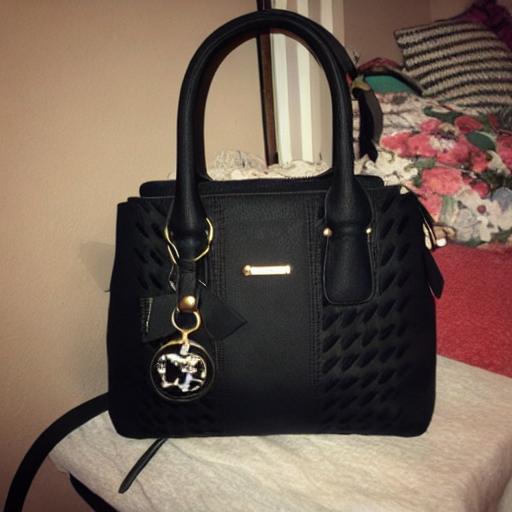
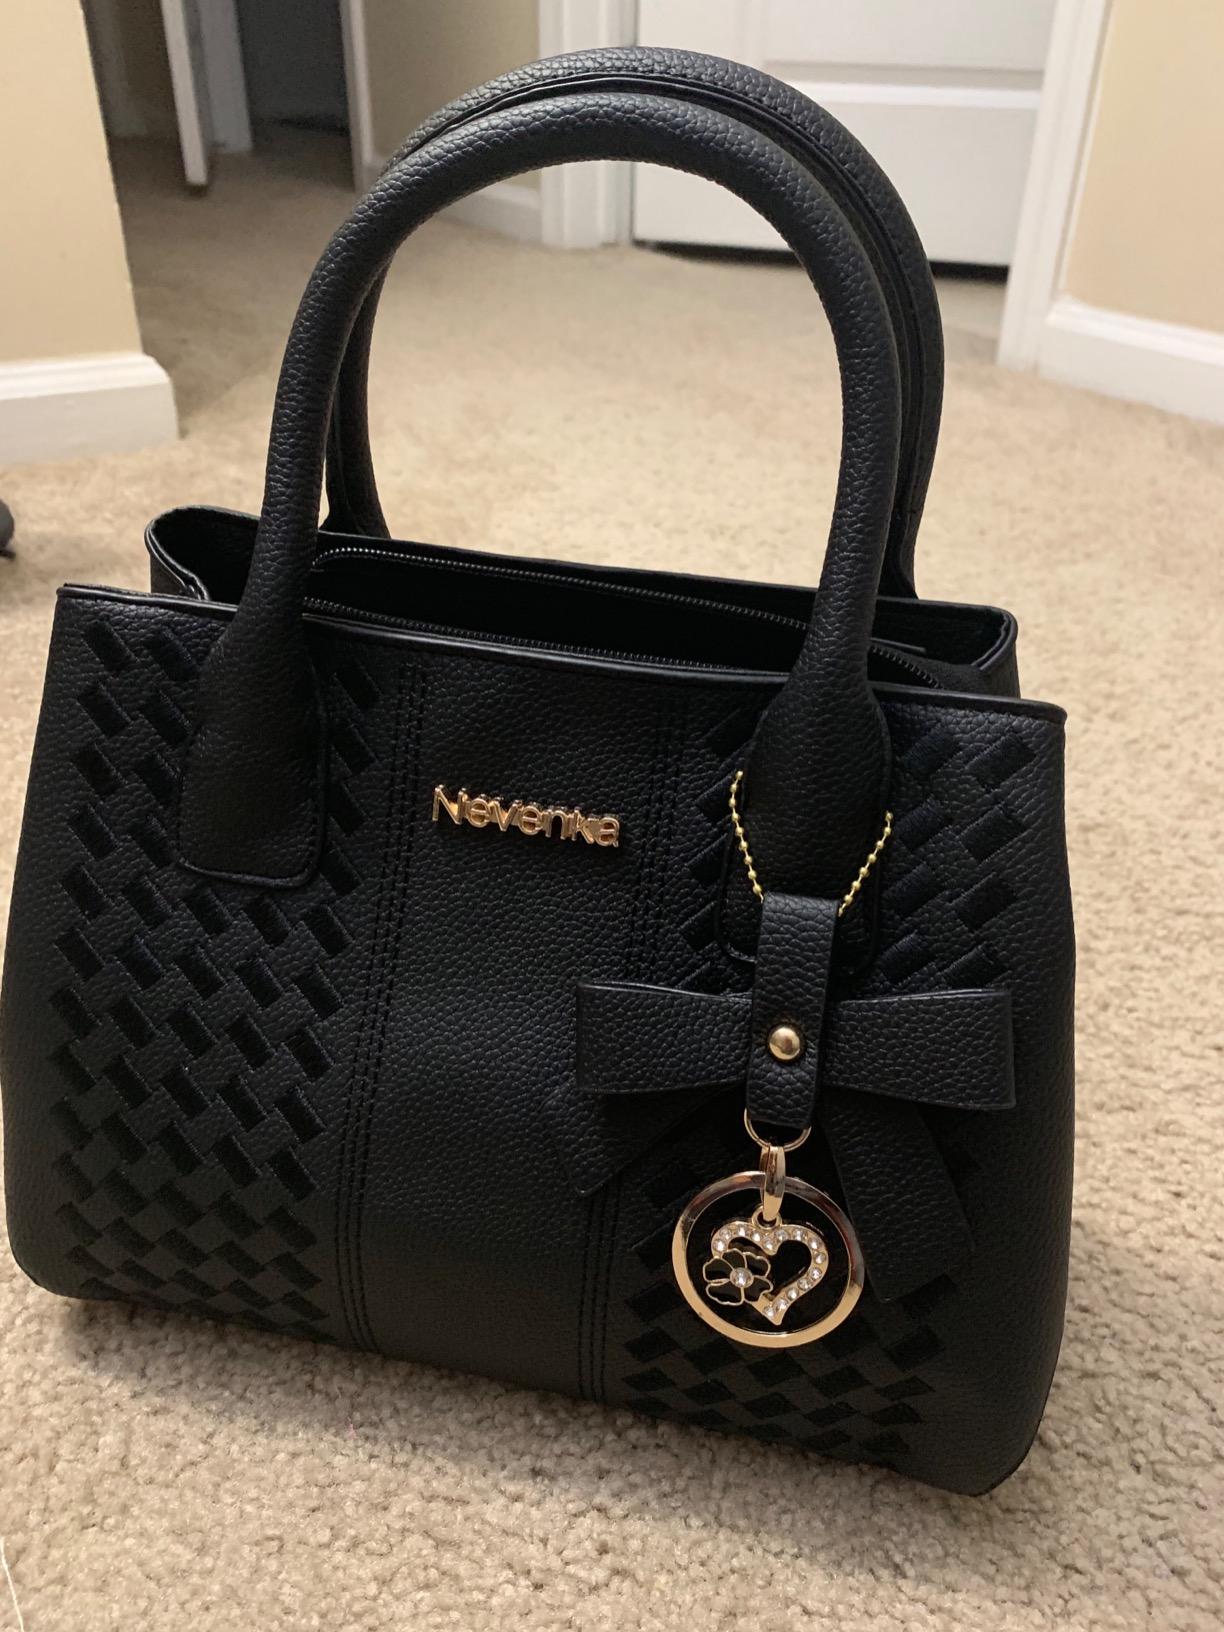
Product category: accessories_handbag
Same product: no